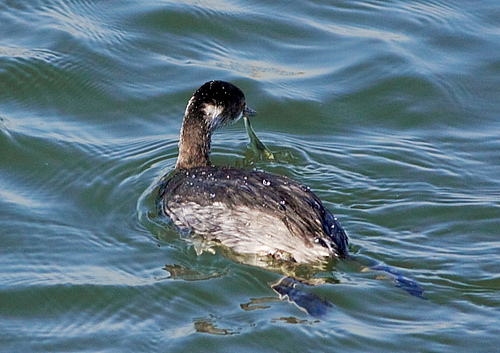
this bird in the water has a black and grey head with it's body having white and grey on it; it has a medium sized pointed bill.
dark brown bird, with a long neck of brown feathers and a black head and beak.
this larger bird has a white, gray and black body with a long neck and a black face and bill.
this bird has a brown and white body, a dark brown head and a white spot on the nape of its neck.
a medium sized bird with gray and dark gray feathers.
this bird is white with black and has a long, pointy beak.
this bird has a black crown, a large bill, black wings, white on its nape, and black webbed feet.
this bird has wings that are brown and has a white belly
this bird has wings that are brown and has a long billthe bird has a curved neck, brown back and a black crown.
Species: Eared Grebe